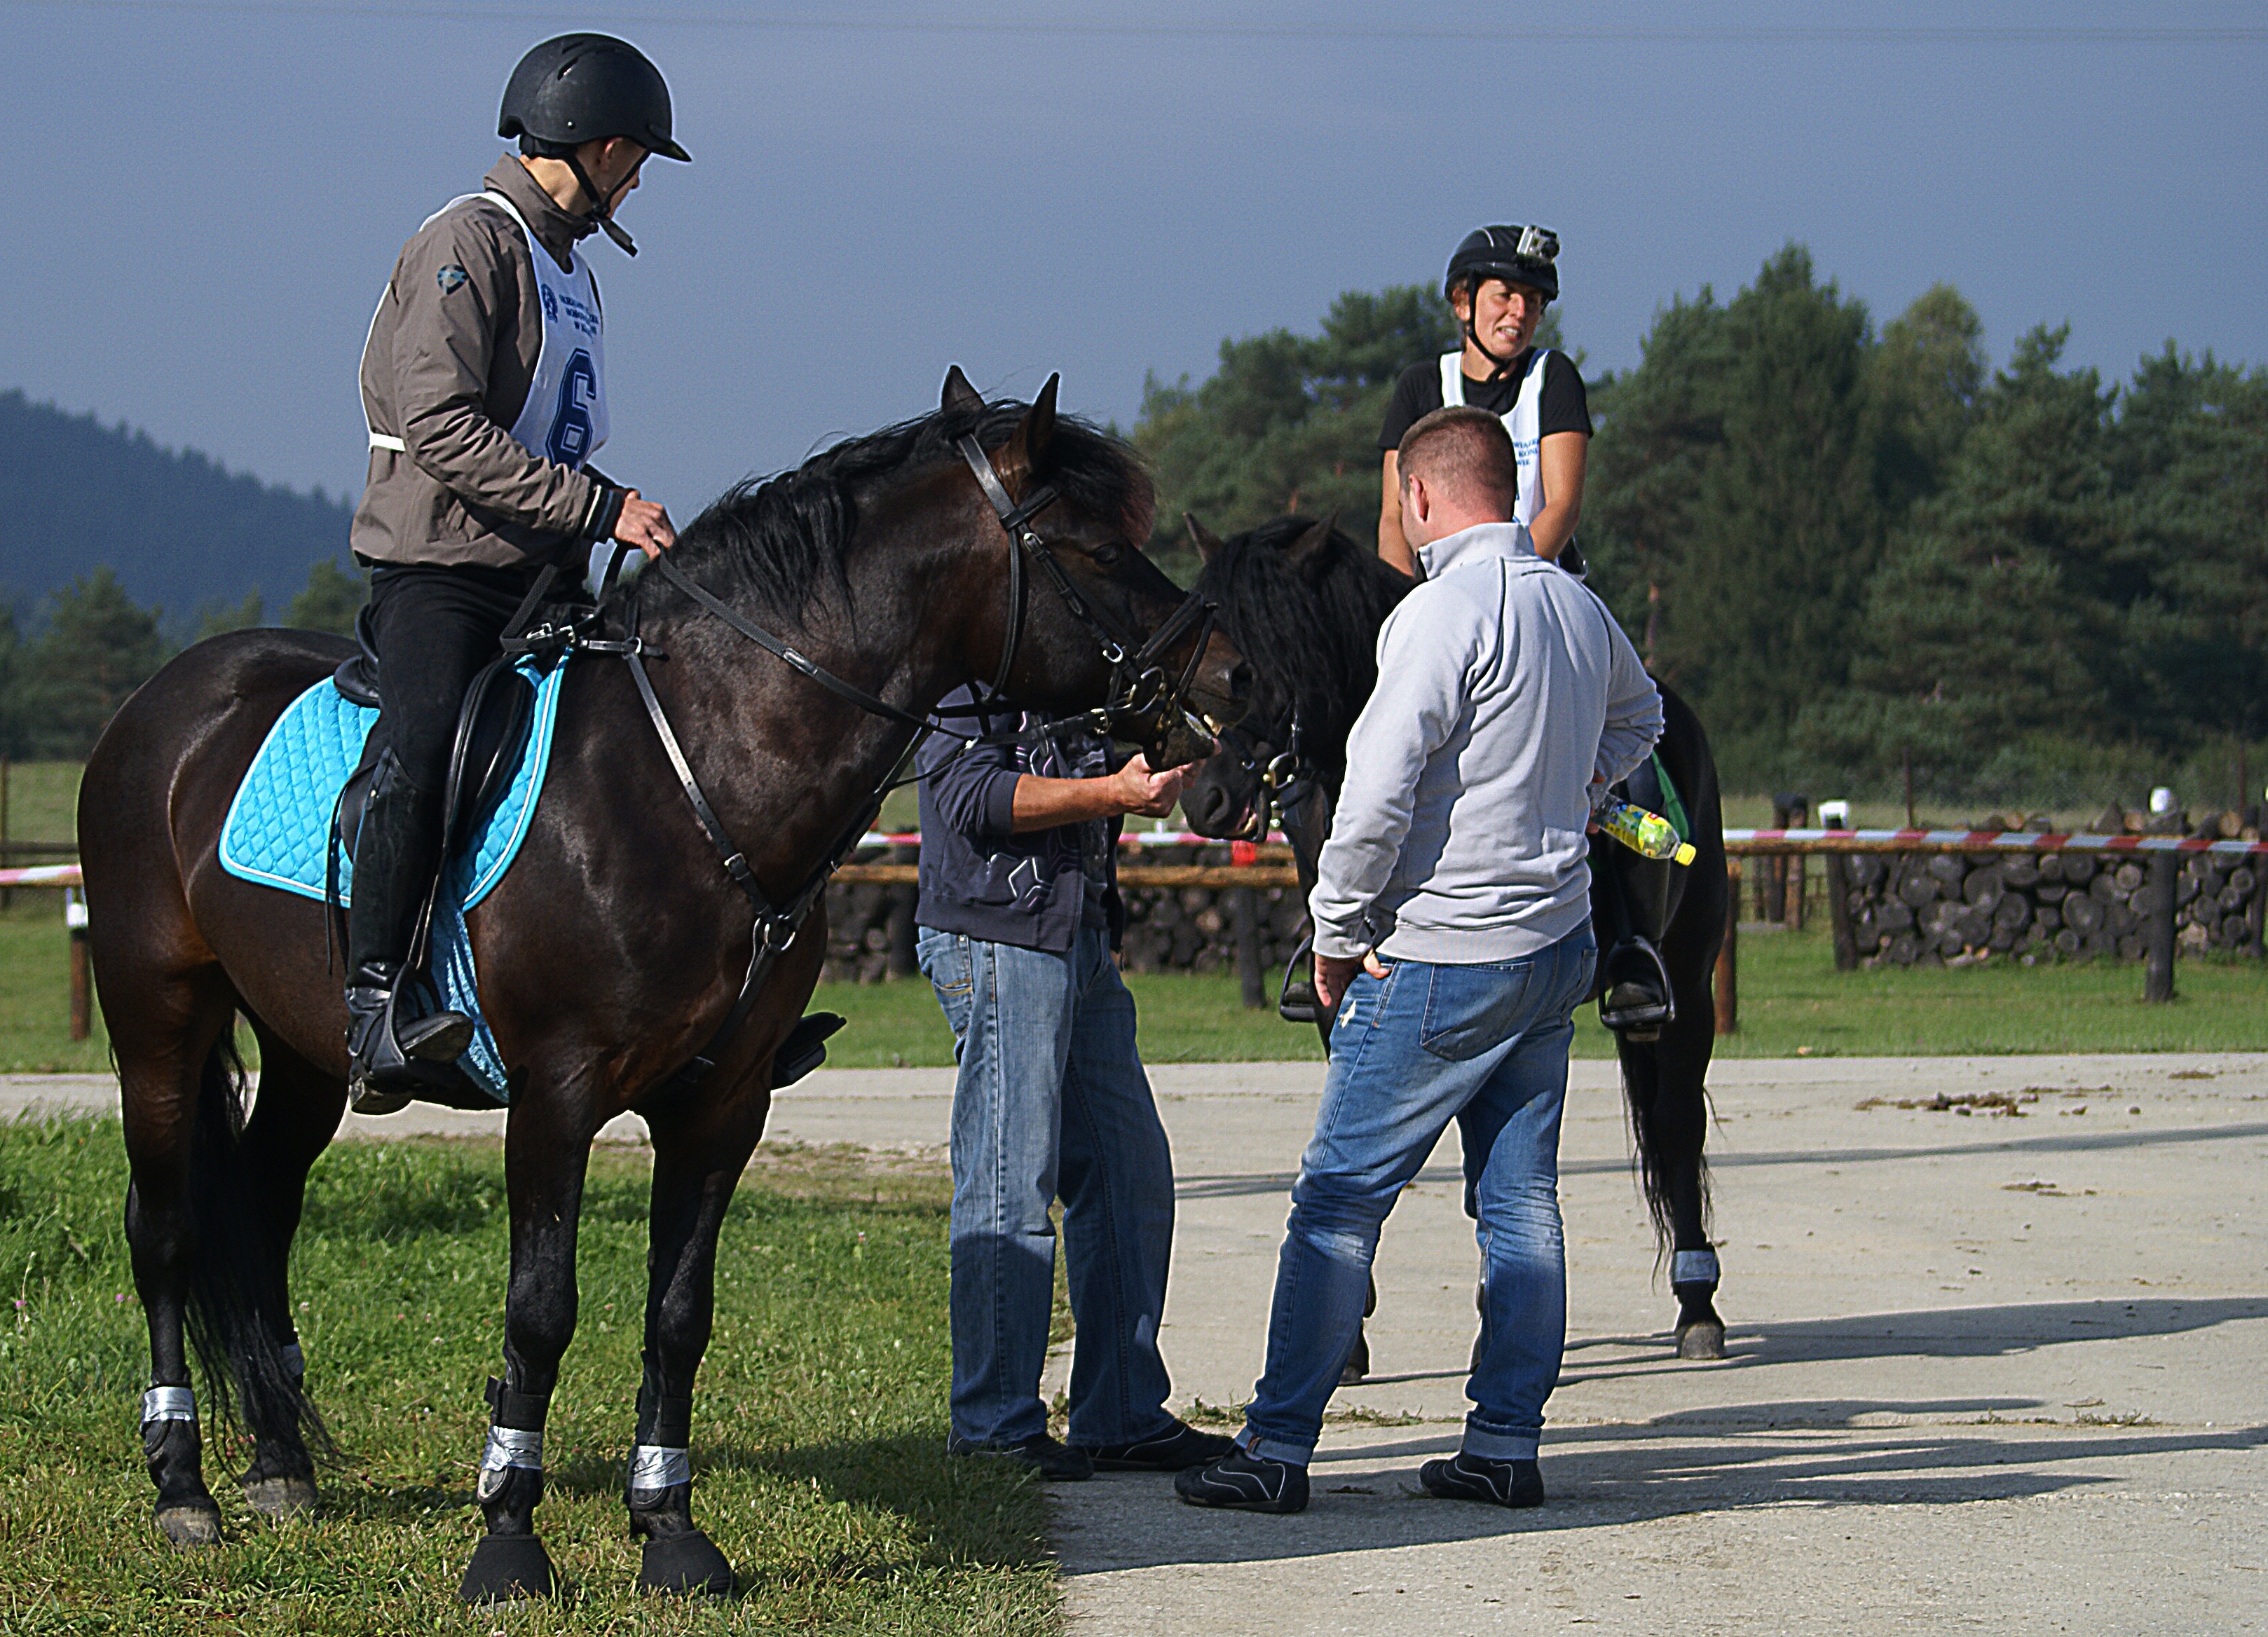
person, group, people, sport, meeting, recreation, jumping, horse, conversation, bridle, riding, horses, sunny, sports, harness, jockey, players, games, halter, equestrianism, black horse, physical exercise, eventing, the horse, the rivalry, race horse, outdoor recreation, trail riding, horse like mammal, human action, animal sports, english riding, equestrian sport, je dziec, hutsul days, the reins, regiet w